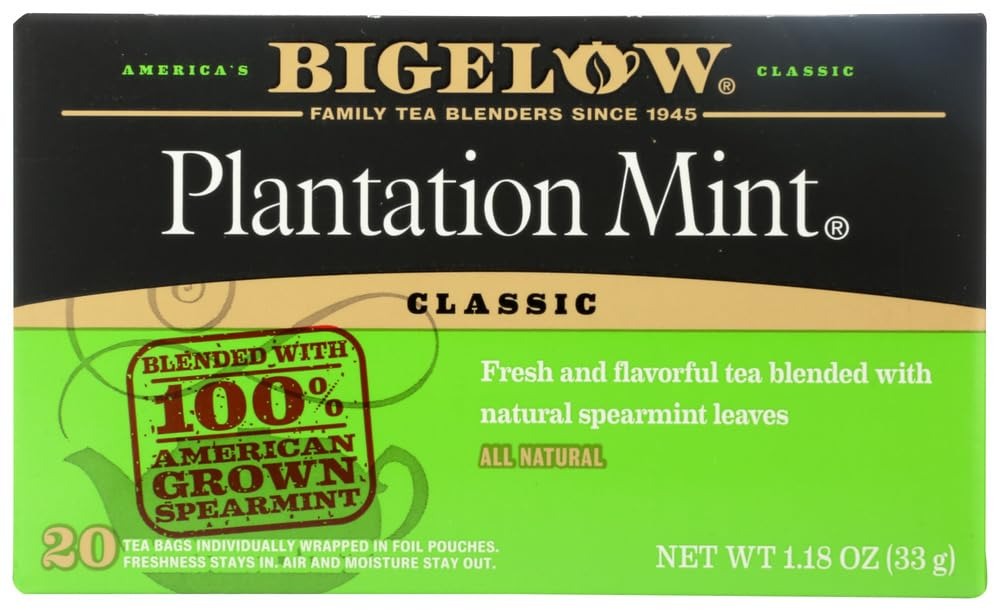
Item Name: Bigelow Plantation Mint Tea Bags - 20 Count (Pack of 3)
Bullet Point: An excellent source of healthy antioxidants
Value: 60.0
Unit: Count

Price: 3.745